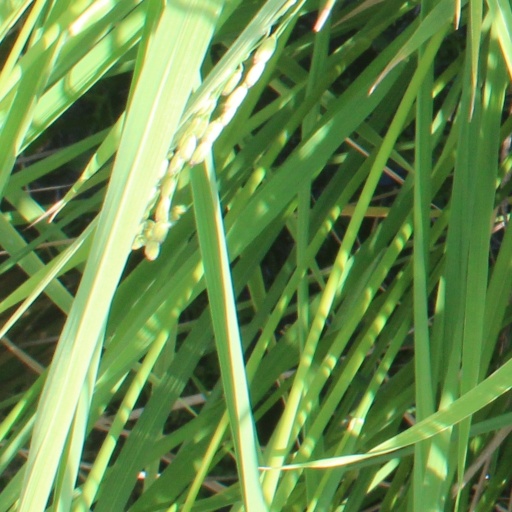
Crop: rice